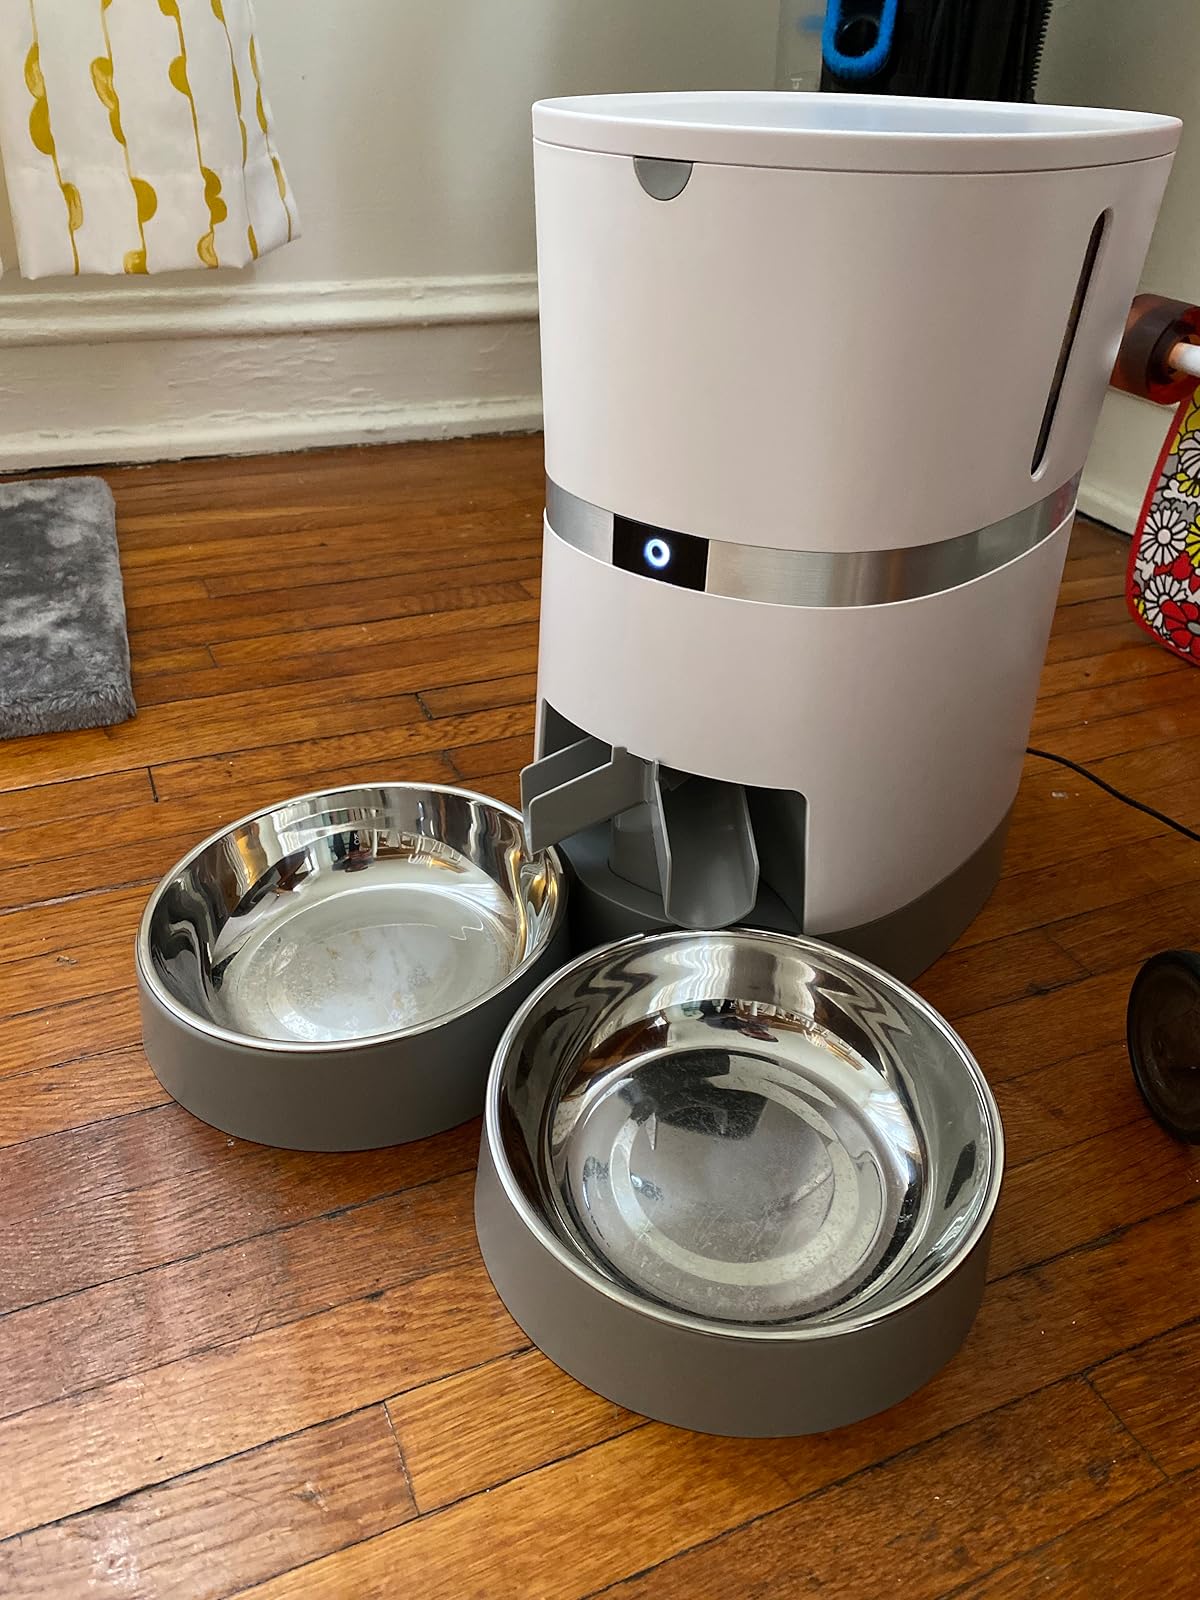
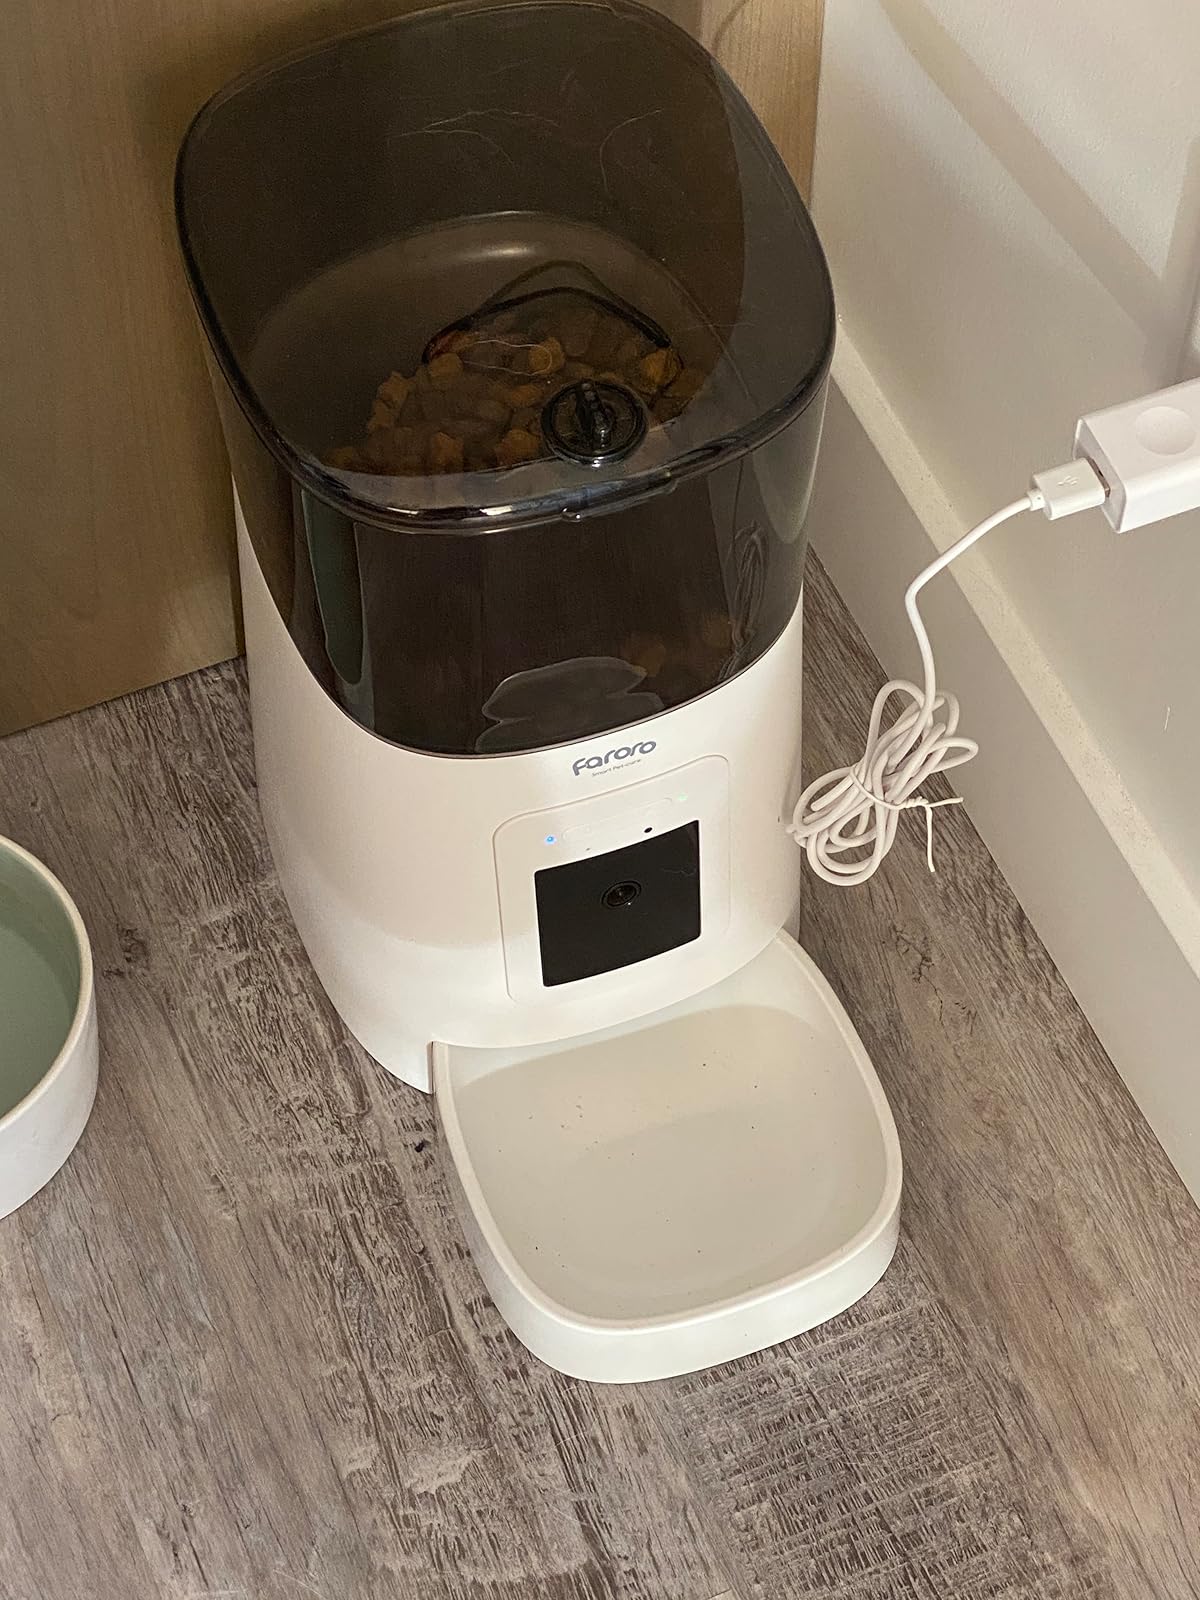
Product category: items_feeder
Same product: no